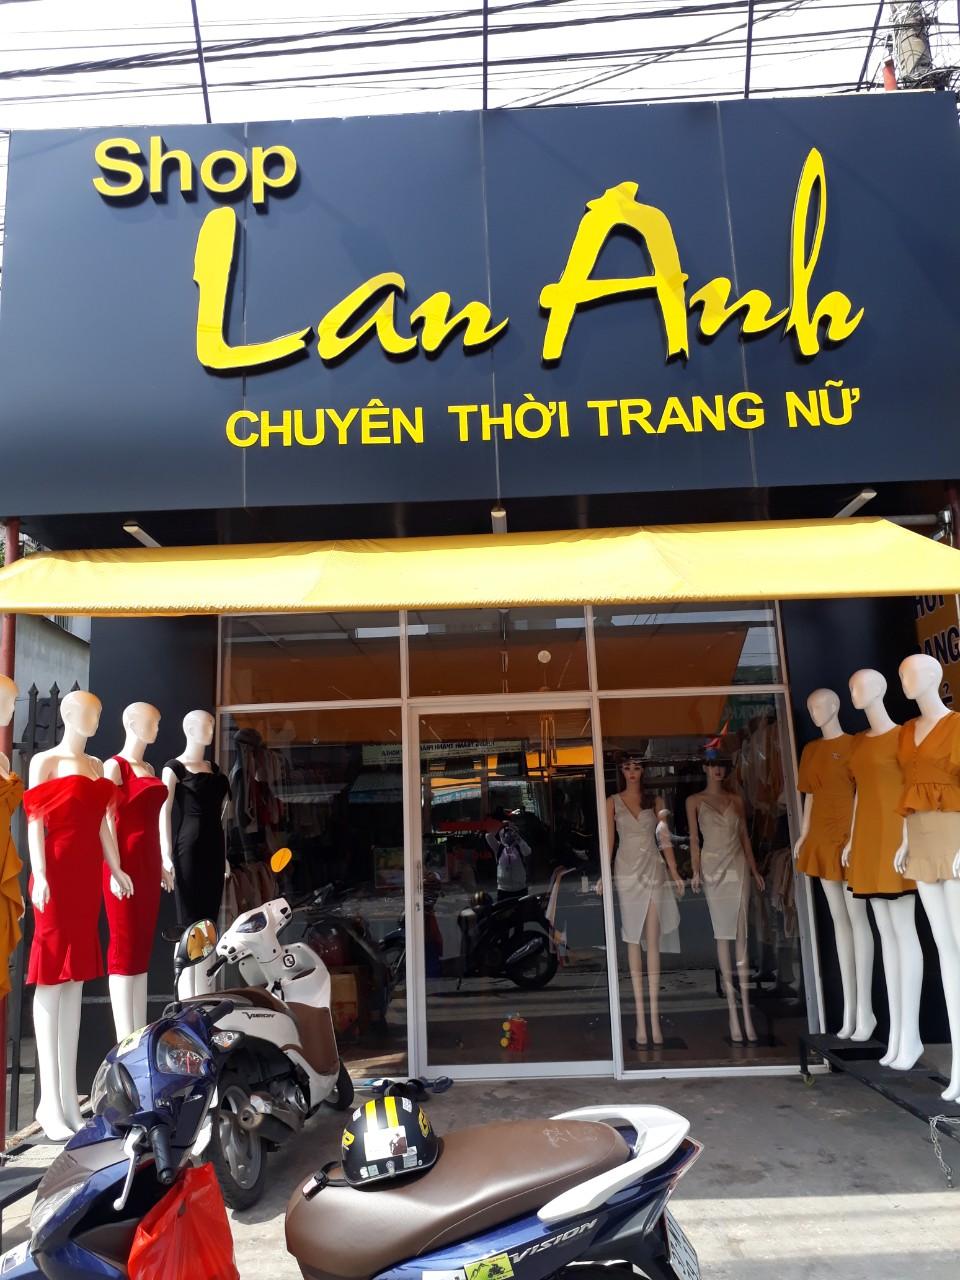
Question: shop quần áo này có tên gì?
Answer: shop lan anh